Yadkin–Pee Dee River Basin

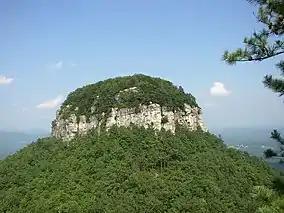
Pilot Mountain

Additionally, the region is home to a number of national and state parks and other natural wonders including Blowing Rock, parts of the Blue Ridge Parkway, Tanglewood Park, the 45,000 acre Carolina Sandhills National Wildlife Refuge and the 50,000 acre Uwharrie National Forest.